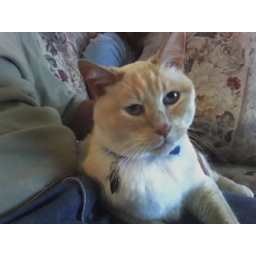
My father in law's cute cat